Eurovision Song Contest 1983

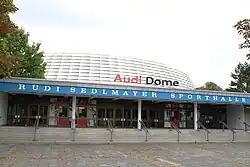
Rudi-Sedlmayer-Halle, Munich – host venue of the 1983 contest.

Munich is a German city and capital of the Bavarian state. Due to this, Munich houses the parliament and state government. was chosen to host the contest. It was initially named after the president of the Bavarian State Sport Association. The hall opened in 1972 to host basketball events for the 1972 Summer Olympics. Due to staging and production necessities, the 5500 seats of the arena had to be reduced to 3,200 for the night of the final and until the , this was the largest arena to host the event. From this number, 2000 seats were reserved for the delegations and journalists, 1200 tickets were on sale for the general public. The ticket prices ranged from 20 to 50 DM.